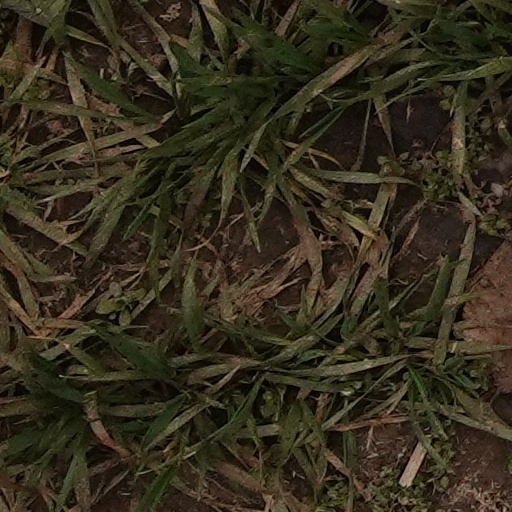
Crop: wheat